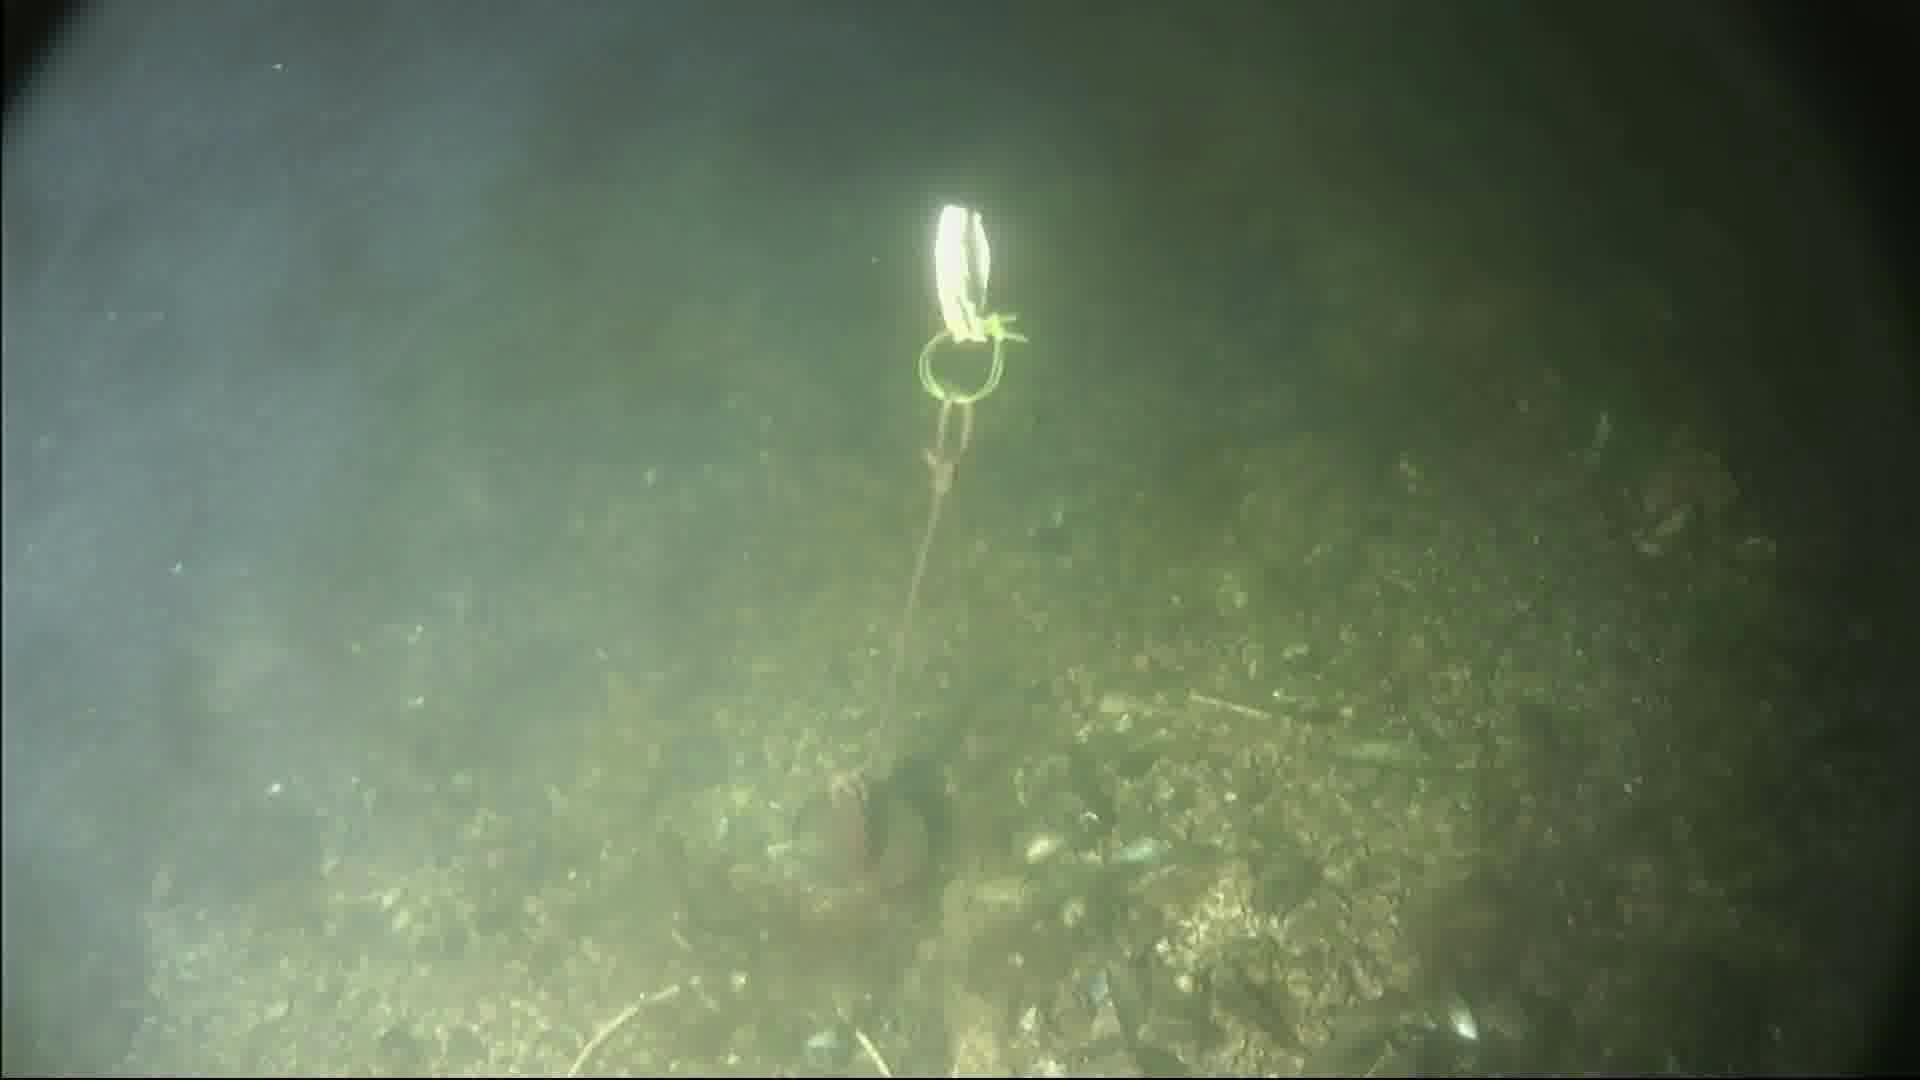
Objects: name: crab